Chris Alcock

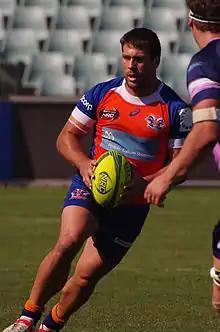

Chris Alcock (born 24 June 1988 in Durban, South Africa) is a rugby union footballer. His regular playing position is openside flanker.